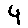
Label: 4